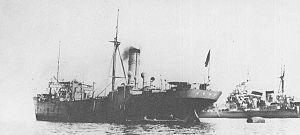
La classe Notoro était une classe de sept pétroliers construits pour la Marine impériale japonaise servant pendant les années 1920 et la Seconde Guerre mondiale. Également appelés pétroliers de classe Erimo, trois navires seront convertis pendant leur service.